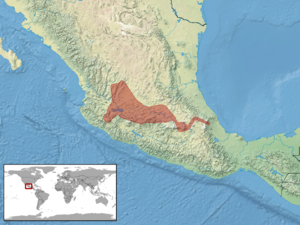
Crotalus polystictus est une espèce de serpents de la famille des Viperidae.